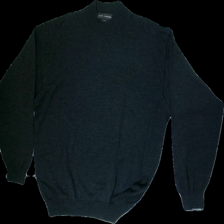
View: front
Type: Sweater
Category: Men
Brand: Not in the list
Brand text on label: JACK ASHORE
Colors: Grey
Material: 67% Acry 33% Wool
Cut: Regular
Size: XXL
Season: All
Price range: 100-150
Recommended usage: Reuse